Sally Bowles

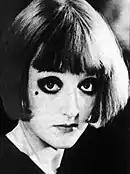
Kelly Hunter as Sally Bowles

In his diary from October 1958, Isherwood records that a composer named Don Parks had expressed interest in writing a musical based on Sally but that Isherwood planned to deny him permission. When "I Am a Camera" was finally adapted into the musical "Cabaret" in 1966, Jill Haworth originated the role of Sally. As the run continued, Penny Fuller, Anita Gillette and Melissa Hart also played the part. "Cabaret" was revived on Broadway in 1987 with Alyson Reed playing Sally.